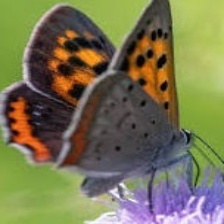
Species: PURPLISH COPPER
Butterfly family (ImageNet category): lycaenid_butterfly